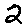
Label: 2